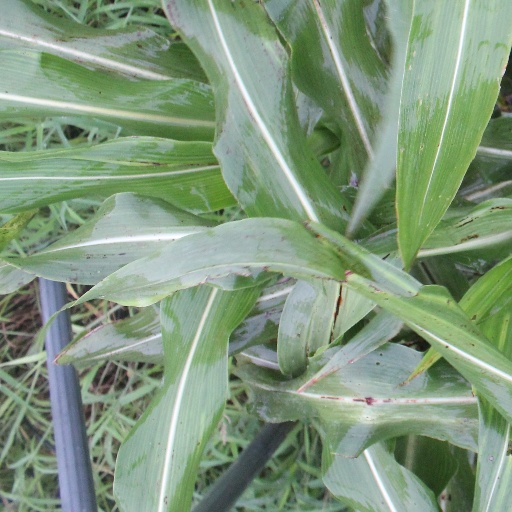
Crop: sorghum